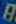
Number: 8